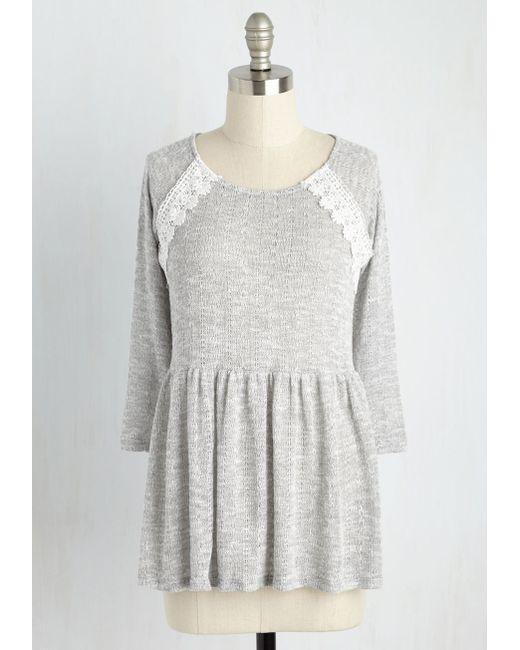
Grauer Baumwoll-Midi mit Rundhalsausschnitt und voller Ärmel für Damen